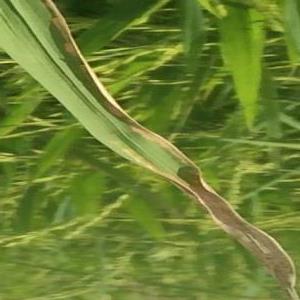
Disease: Bacterialblight